Greece–Italy relations

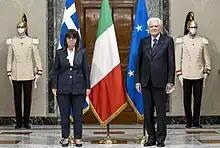
Katerina Sakellaropoulou and Sergio Mattarella in Rome in October 2020

The Greek general Theodoros Pangalos, who governed Greece as a dictator in 1925–26, sought to revise the Treaty of Lausanne of 1923 and launch a revanchist war against Turkey. To this end, Pangalos sought Italian diplomatic support, as Italy still had ambitions in Anatolia, but in the event, nothing came of his overtures to Mussolini. After the fall of Pangalos and the restoration of relative political stability in 1926, efforts were undertaken to normalize relations with Greece's neighbours. To this end, the Greek government, especially Foreign Minister Andreas Michalakopoulos, put renewed emphasis on improving relations with Italy, leading to the signature of a trade agreement in November 1926. The Italian–Greek rapprochement had a positive impact on Greek relations with other Balkan countries, and after 1928 was continued by the new government of Eleftherios Venizelos, culminating in the treaty of friendship signed by Venizelos in Rome on 23 September 1928. Mussolini favoured this treaty, as it aided in his efforts to diplomatically isolate Yugoslavia from potential Balkan allies. An offer of alliance between the two countries was rebuffed by Venizelos but during the talks Mussolini personally offered "to guarantee Greek sovereignty" on Macedonia and assured Venizelos that in case of an external attack on Thessaloniki by Yugoslavia, Italy would join Greece.